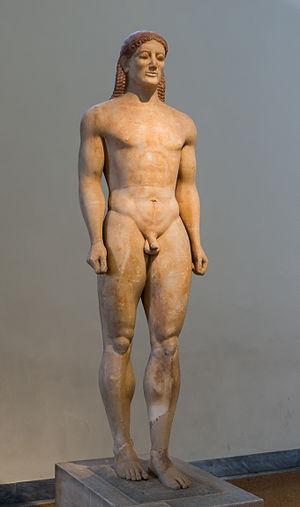
le kouros de Kroisos. Marbre parien. Trouvé à Anavyssos, attique. Statue funéraire, sur la base de laquelle on peut lire: Arrête-toi, et pleure sur la tombe du défunt Kroisos, dont Arès le rageur a pris la vie alors qu'il combattait contre les défenseurs. Vers 530 av.J.-C. National Archaeological Museum of Athens